Florian Pittiș

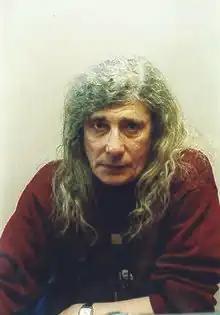

Florian Pittiș (1943–2007) was a Romanian stage and television actor, theatre director, folk music singer, and radio producer.